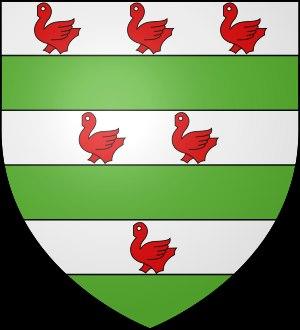
Beauvilliers : commune française d'Eure-et-Loir.
François Honorat de Beauvilliers, duc de Saint-Aignan, né le 30 octobre 1607 à Paris où il est mort le 16 juin 1687, est un militaire et administrateur français, honoré en son temps pour avoir été un grand protecteur des arts et des lettres.
Jodoin ou Gedoin de Beauvilliers, est un seigneur croisé de la Beauce.